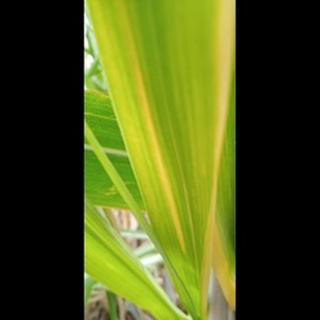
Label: sugarcane_yellow_leaf_disease